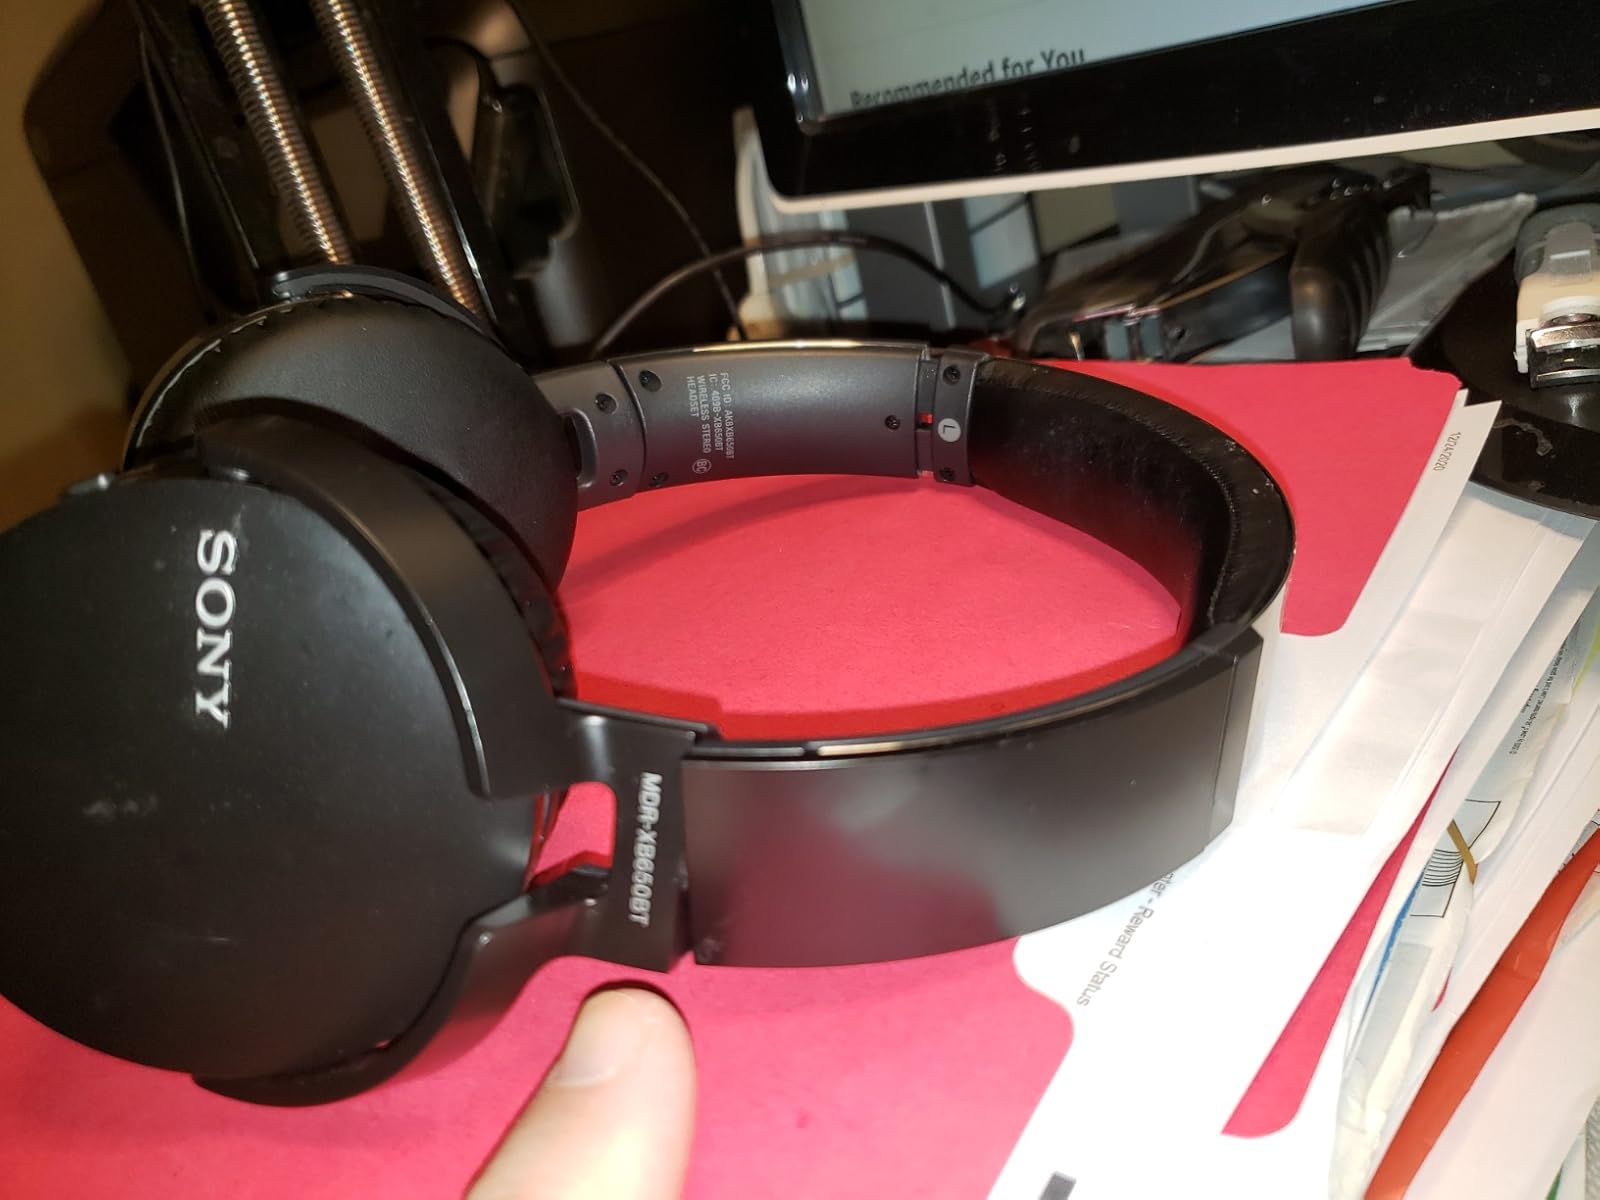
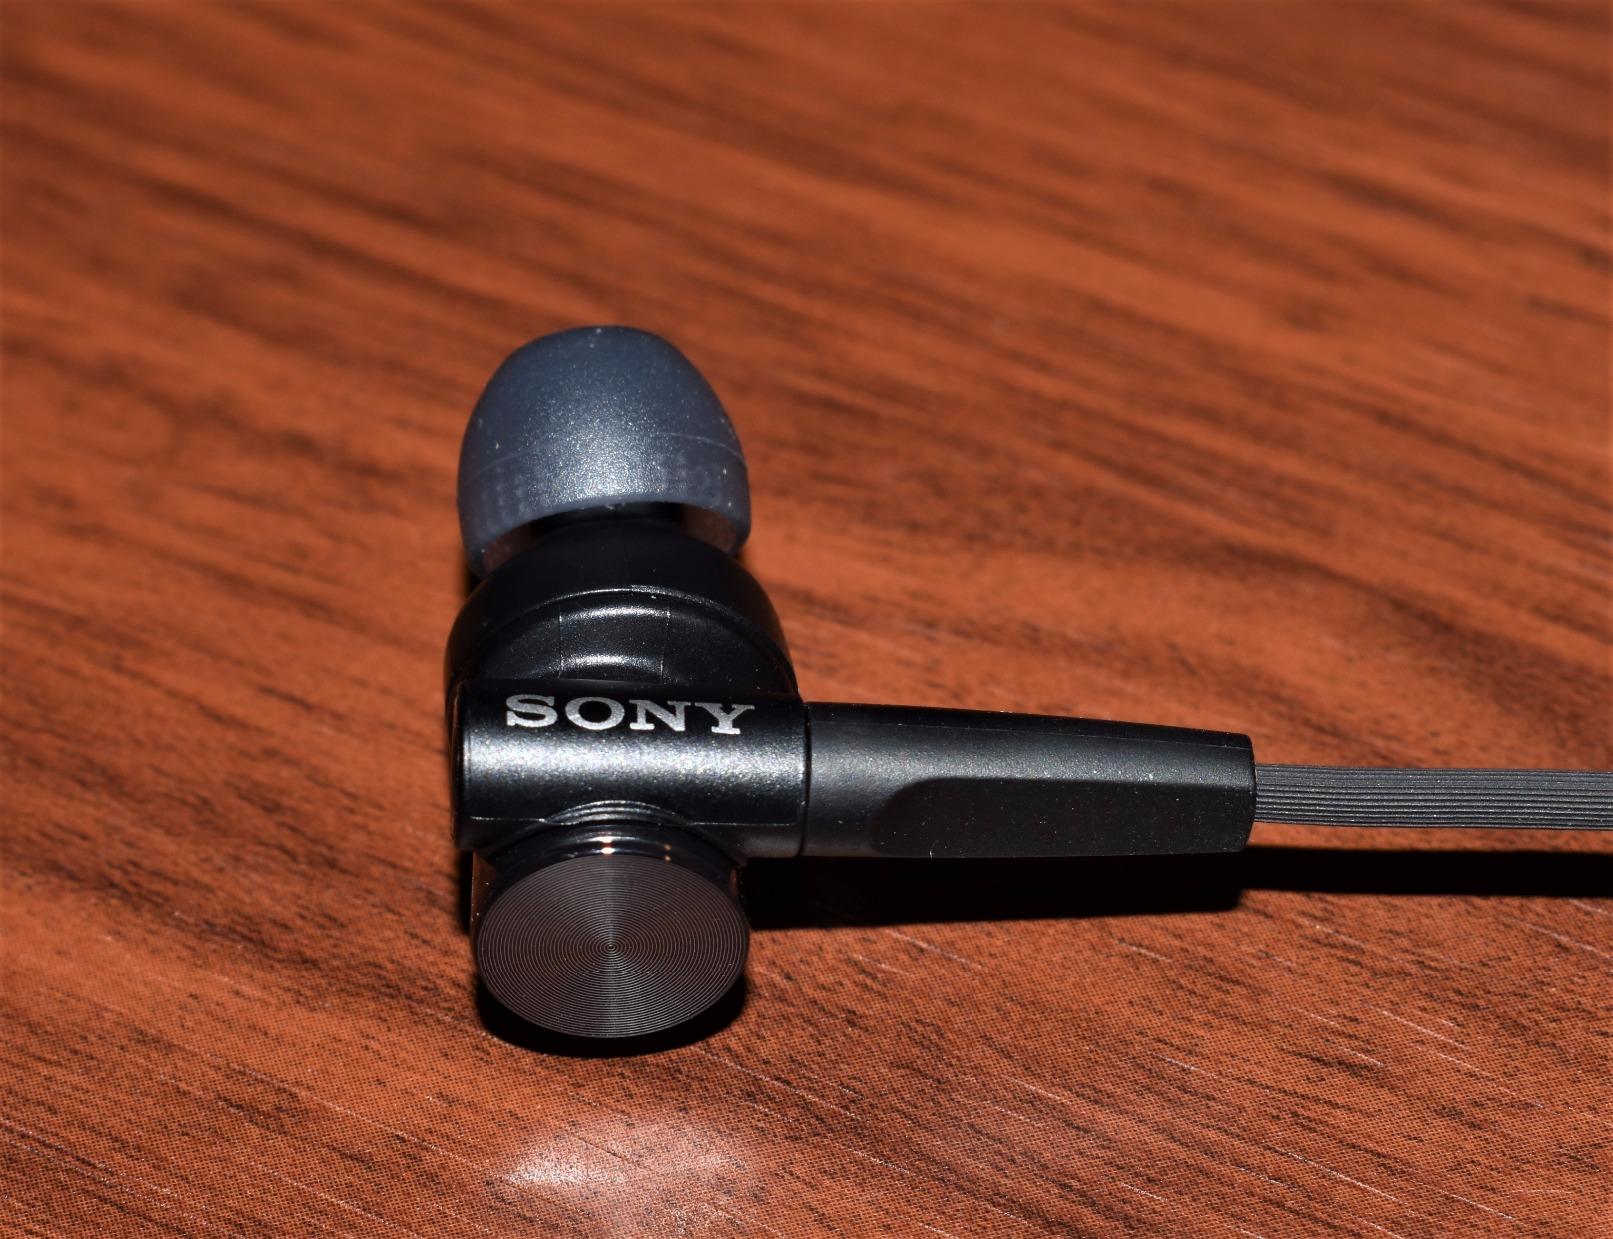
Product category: headphones
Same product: no